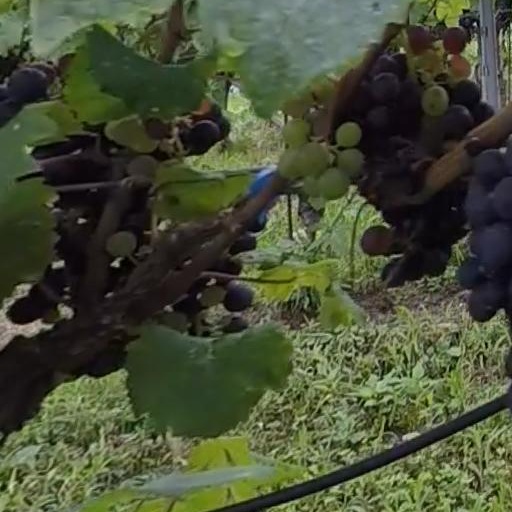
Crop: grape